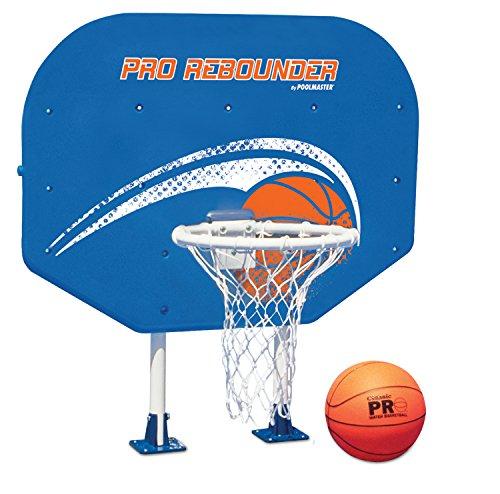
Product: Poolmaster 72784 Pro Rebounder Poolside Basketball Game with Bracket Mounts
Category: Toys & Games | Sports & Outdoor Play | Pools & Water Toys | Basketball & Volleyball Sets
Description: Specially designed poolside basketball action for above-ground pools.
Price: $123.26
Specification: ProductDimensions:25.5x34x18inches|ItemWeight:13.6pounds|ShippingWeight:13.6pounds(Viewshippingratesandpolicies)|DomesticShipping:ItemcanbeshippedwithinU.S.|InternationalShipping:ThisitemcanbeshippedtoselectcountriesoutsideoftheU.S.LearnMore|ShippingAdvisory:Thisitemmustbeshippedseparatelyfromotheritemsinyourorder.Additionalshippingchargeswillnotapply.|ASIN:B006H49N1A|Californiaresidents:ClickhereforProposition65warning|Itemmodelnumber:72784|Manufacturerrecommendedage:8-15years